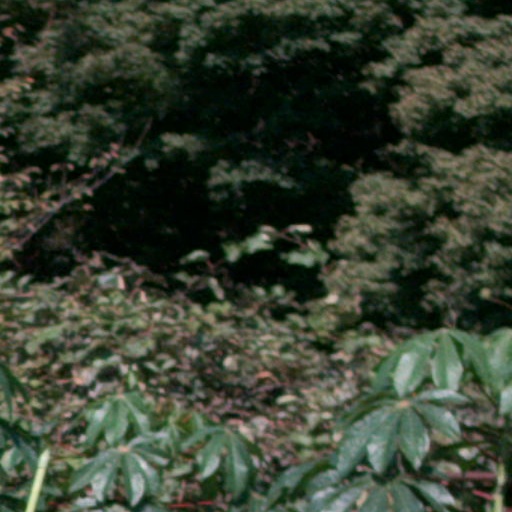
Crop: cassava